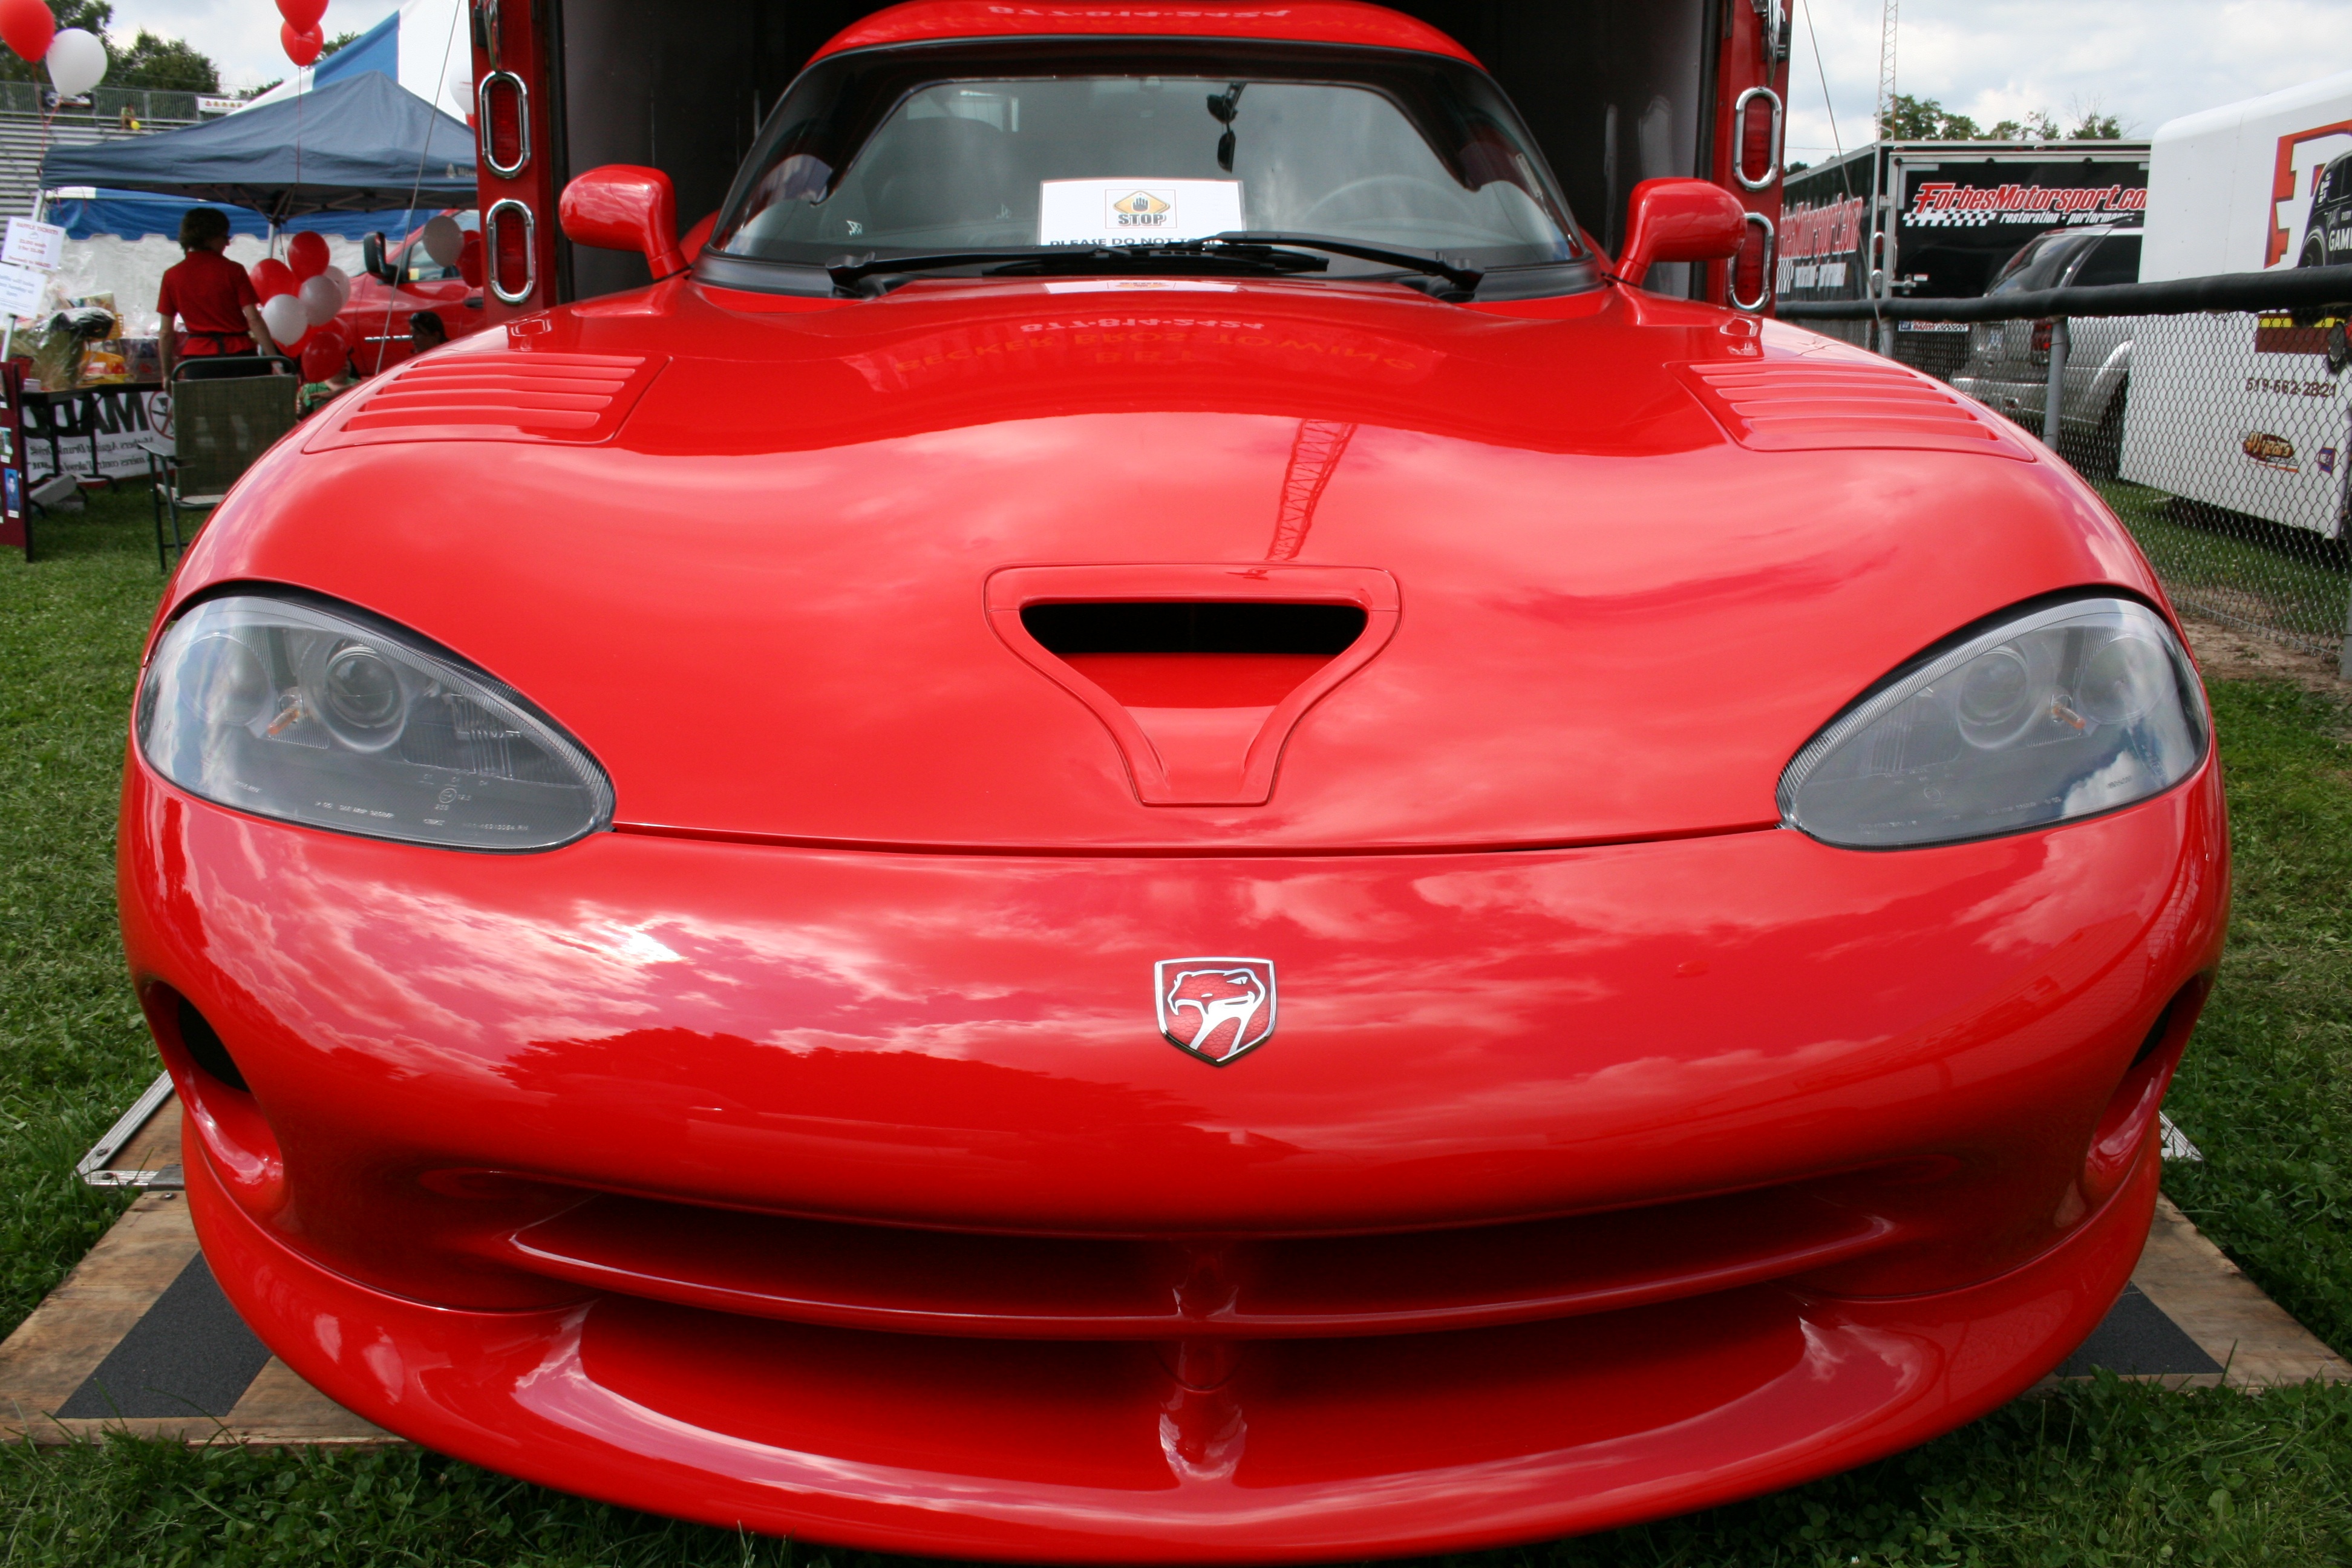
plant, car, wheel, automobile, red, vehicle, muscle, sports car, motor vehicle, hood, bumper, muscle car, race car, supercar, rim, sedan, dodge, convertible, viper, city car, auto part, dodge viper, automotive exterior, compact car, automotive design, luxury vehicle, performance car, automotive lighting, automotive wheel system